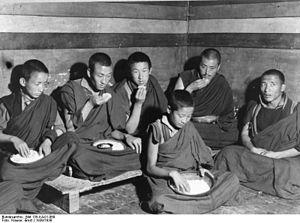
Pierre de Grèce, prince de Grèce et de Danemark, est né à Paris, en France, le 3 décembre 1908 et décédé à Londres, au Royaume-Uni, le 15 octobre 1980. Membre de la maison d'Oldenbourg, c'est un prince, un militaire et un anthropologue grec spécialiste du Tibet et de la polyandrie.